C12orf29

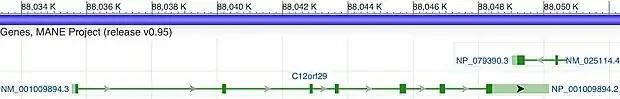
"An overview of human C12orf29 gene transcript from NCBI Gene."

Neighbor genes around human C12orf29 are: C12orf50 (-), RNA5SP364 (+), LOC107984542 (-), LOC100420011 (+), CEP290 (-).